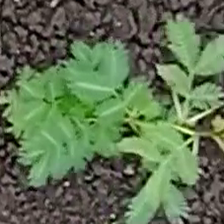
Weed species: Dwarf_cassia_(Chamaecrista pumila)